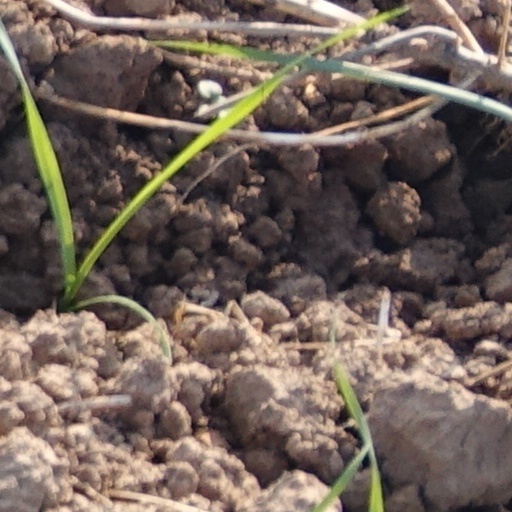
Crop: wheat